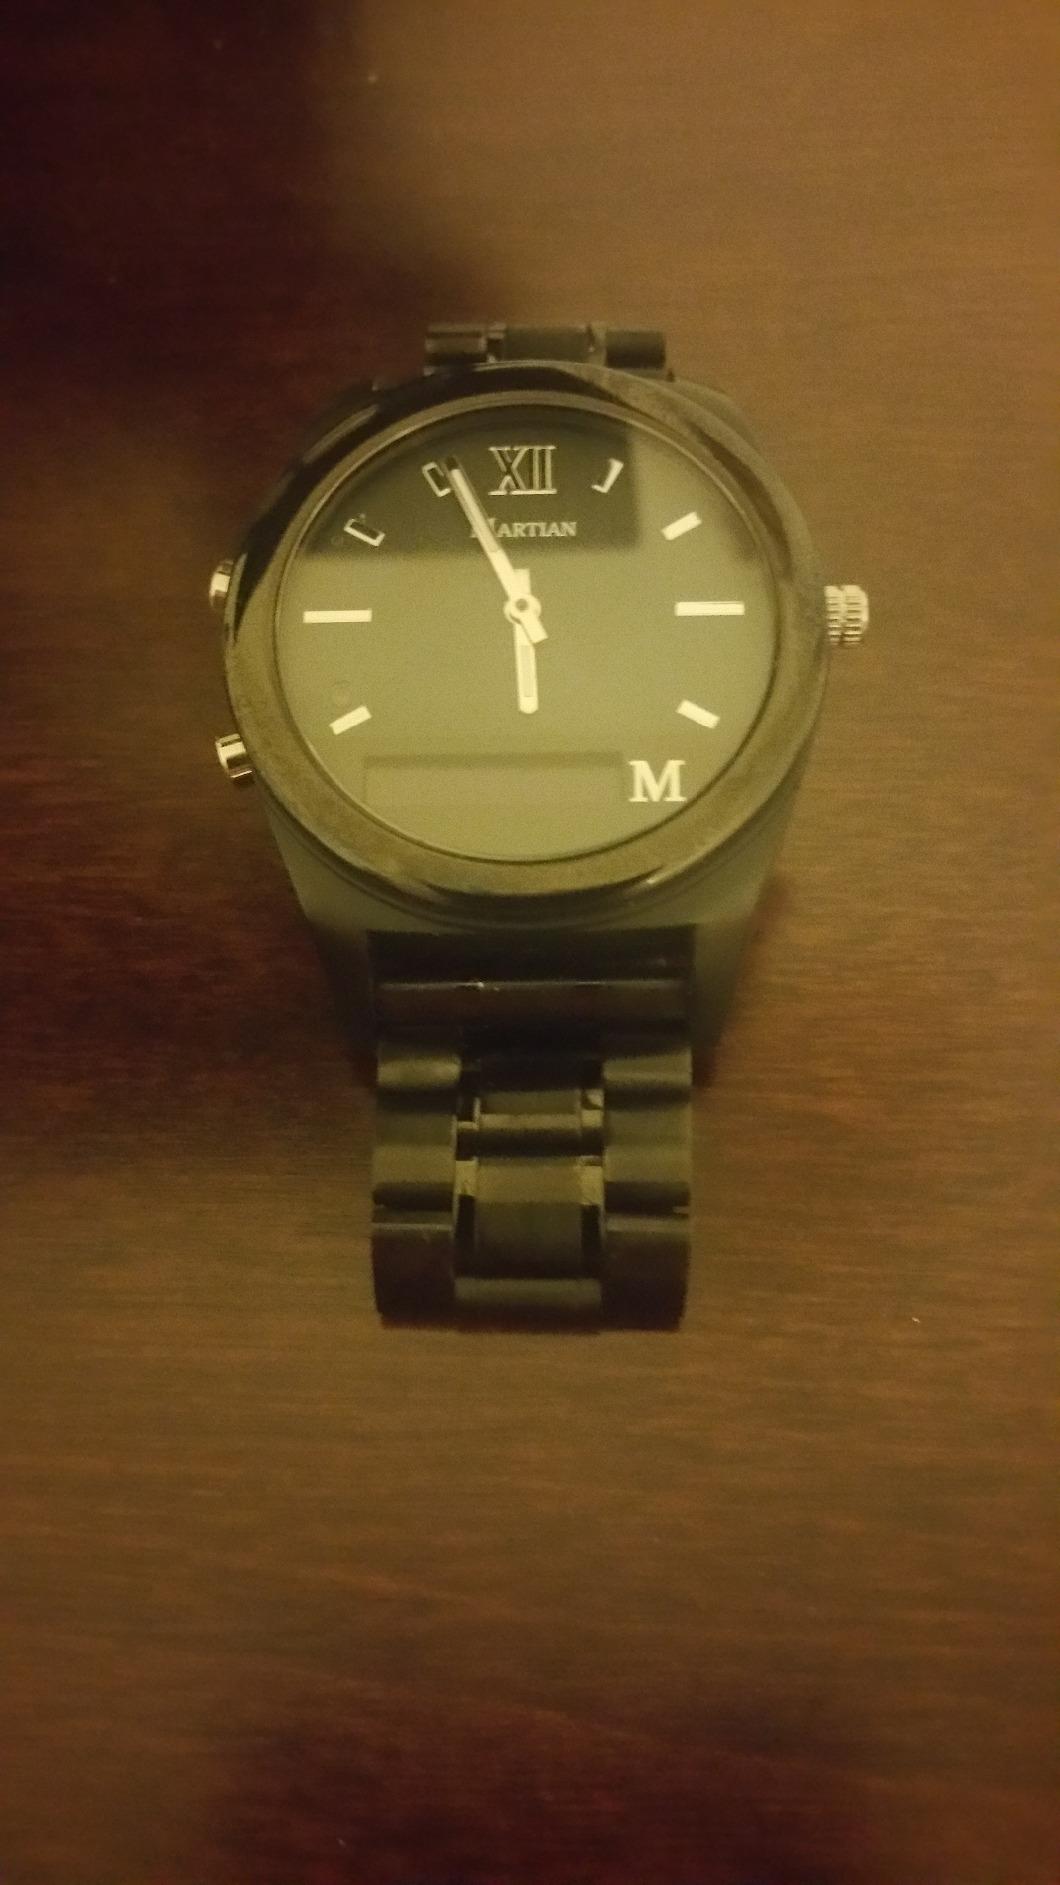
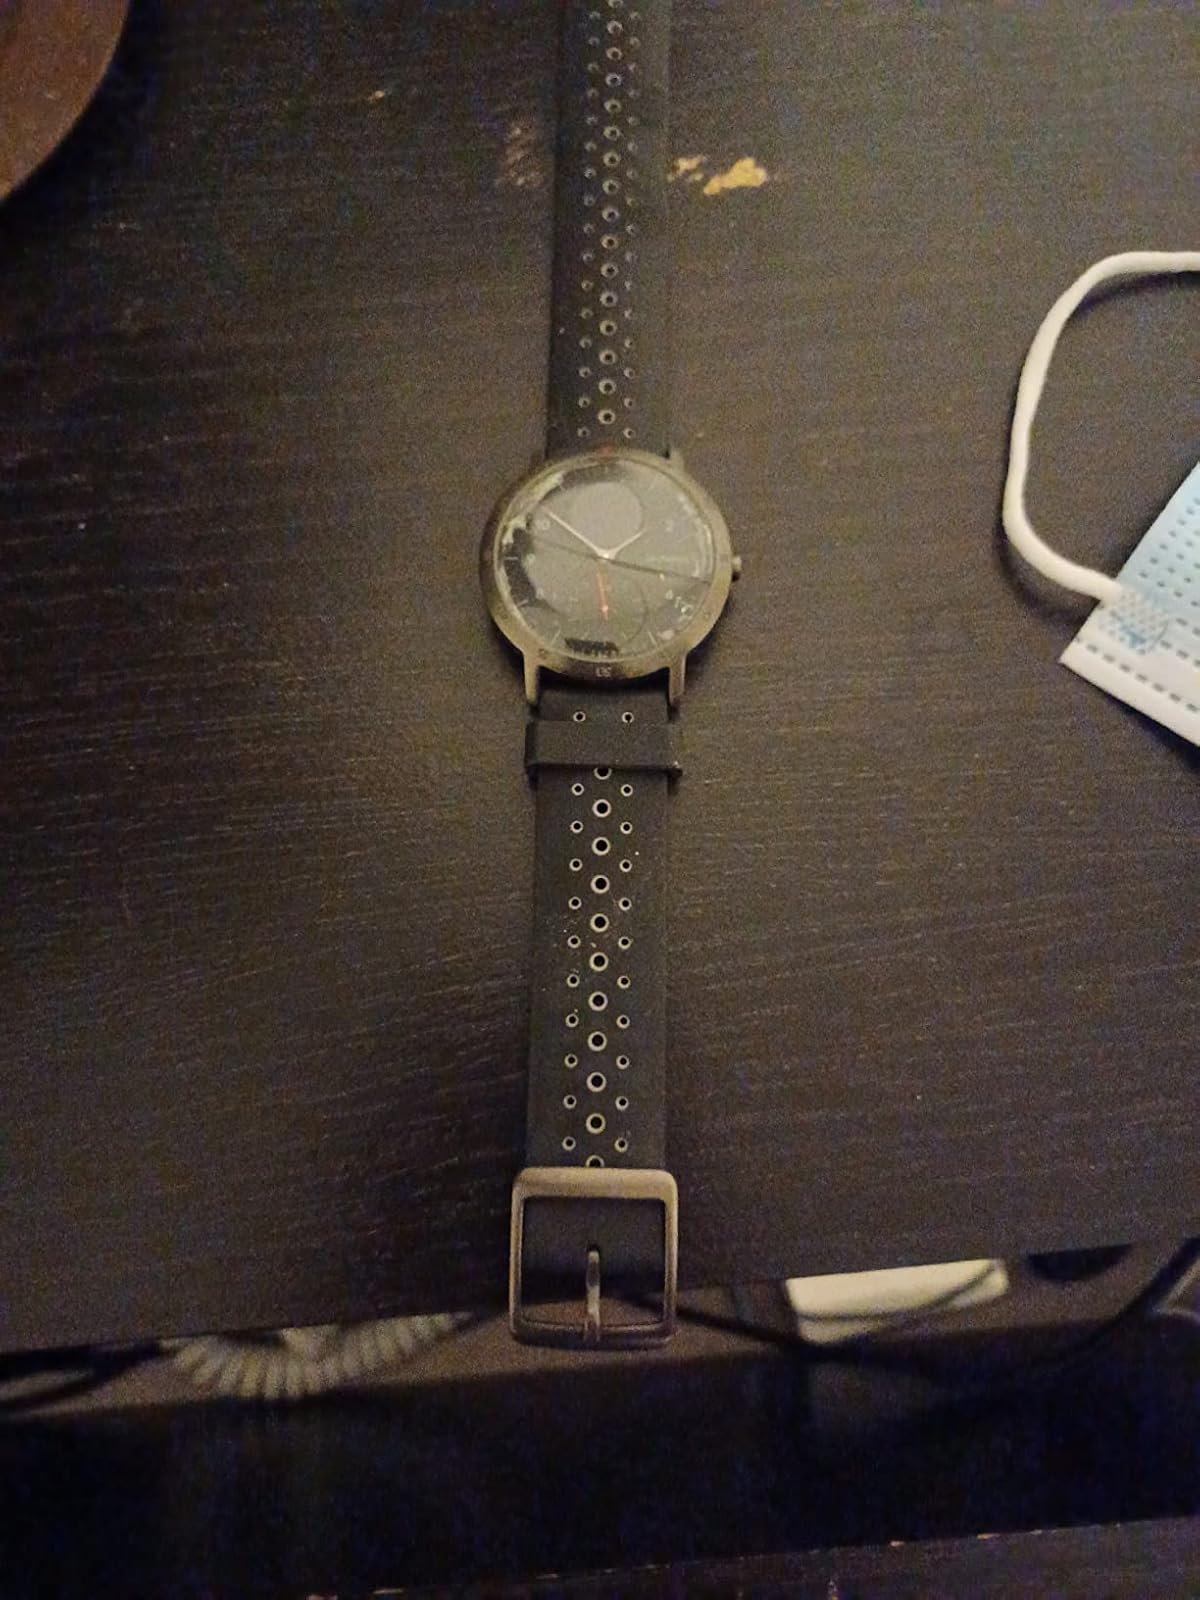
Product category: smartwatch
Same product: no